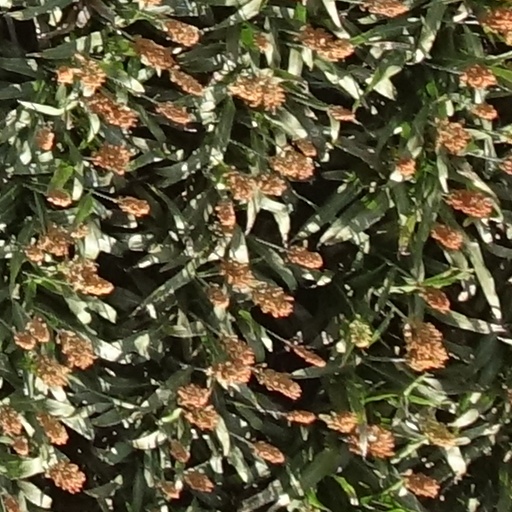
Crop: sorghum